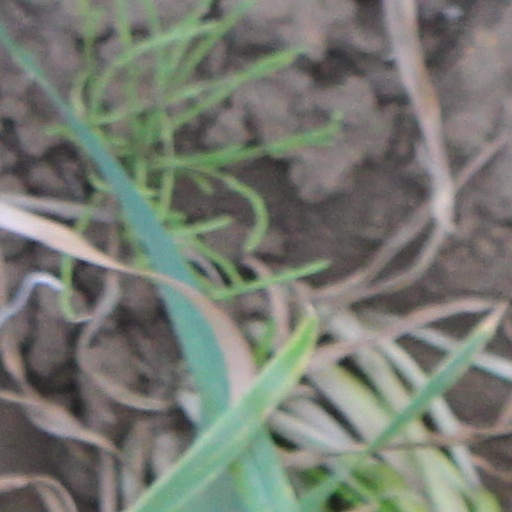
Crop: wheat